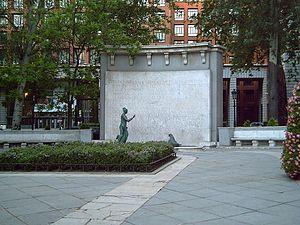
Eugeni d'Ors i Rovira, né le 28 septembre 1881 à Barcelone et mort le 26 septembre 1954 à Vilanova i la Geltrú, est un écrivain catalan de nationalité espagnole appartenant à la génération de 14.